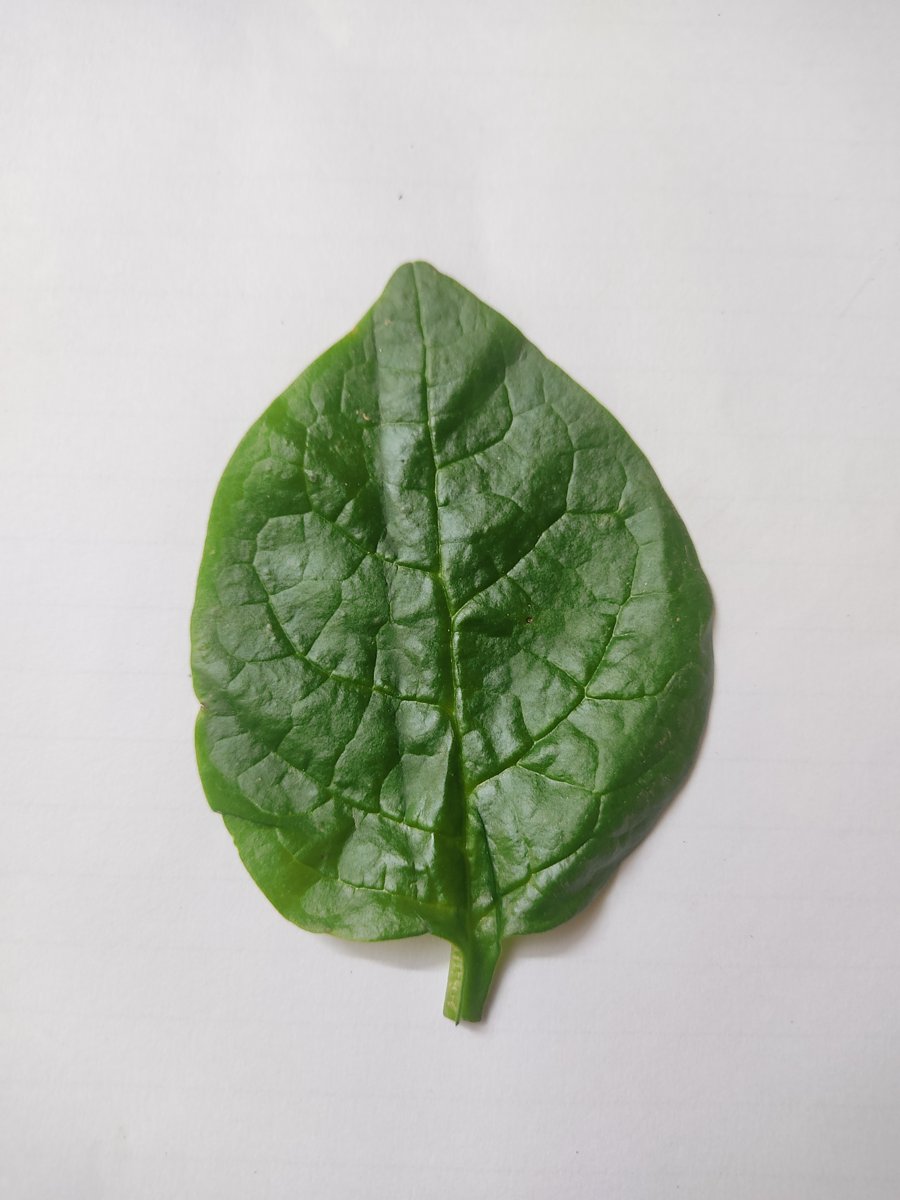
Label: Healthy-Leaf